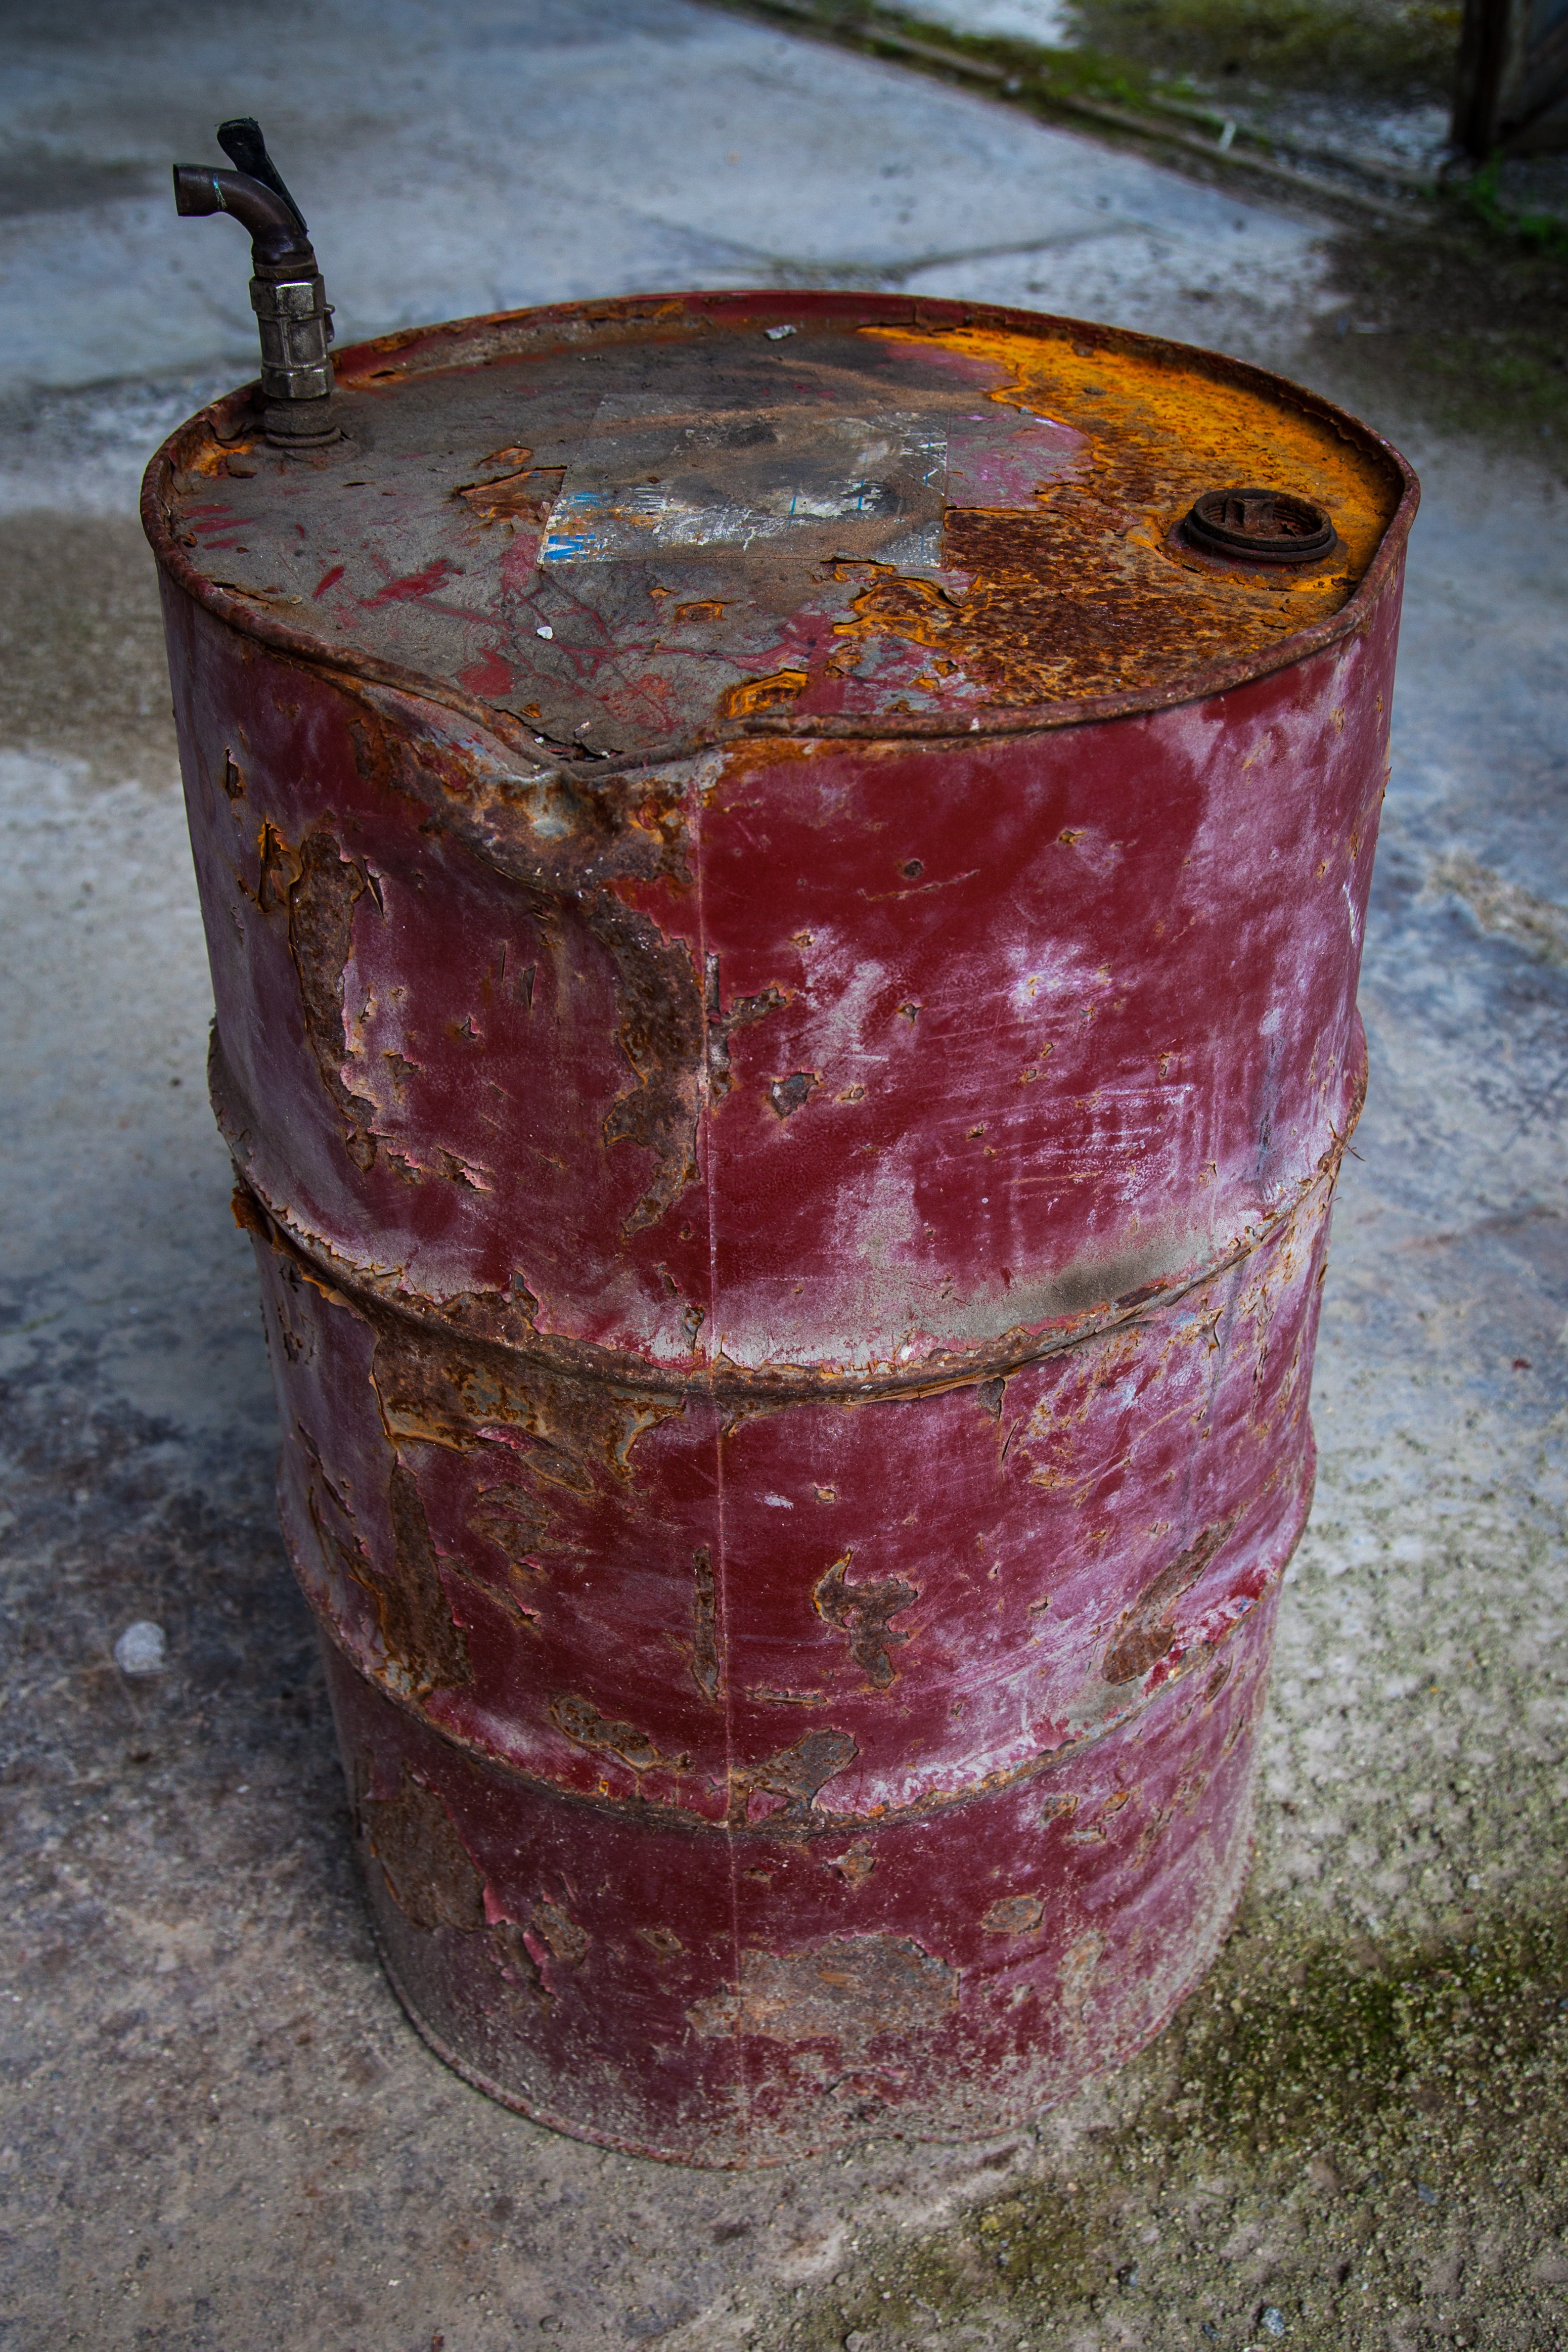
technology, vintage, antique, retro, old, rustic, steel, transport, red, equipment, macro, broken, metal, brown, abandoned, machine, factory, dirty, grunge, industry, material, barrel, destroyed, weathered, art, rusty, rusted, iron, shape, scrap, aged, nobody, obsolete, old rusty barrel, man made object